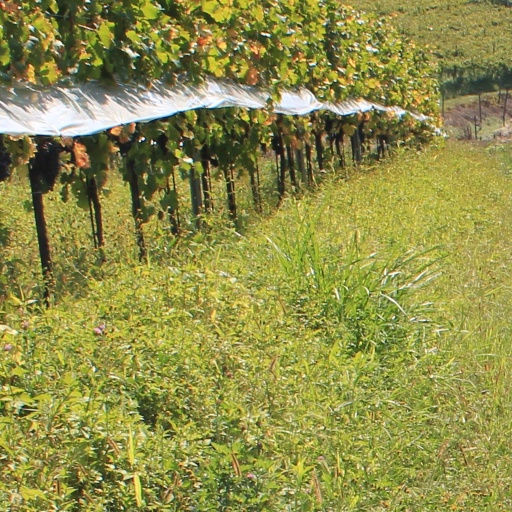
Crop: grape